Ahmad Reza Djalali

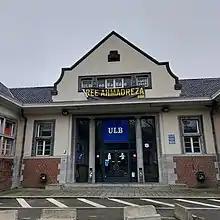
"Free Ahmadreza" banner in Brussels, by Amnesty international

On 31 October 2017, the Università degli studi del Piemonte Orientale, the Karolinska University and the Vrije Universiteit Brussel sent a letter to the head of the judiciary of Iran, Sadiq Larijani asking for Djalali's immediate release. In the letter, the universities recalled the excellent reputation of Djalali and the right to freedom of expression.